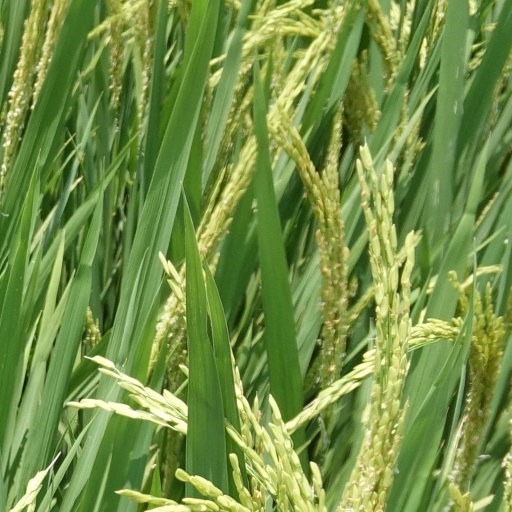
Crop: rice